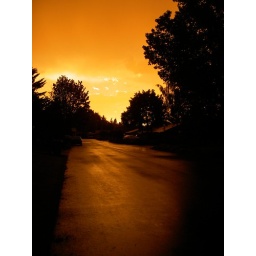
The street in front of my house after a thunderstorm -- no color editing. 6/19/05